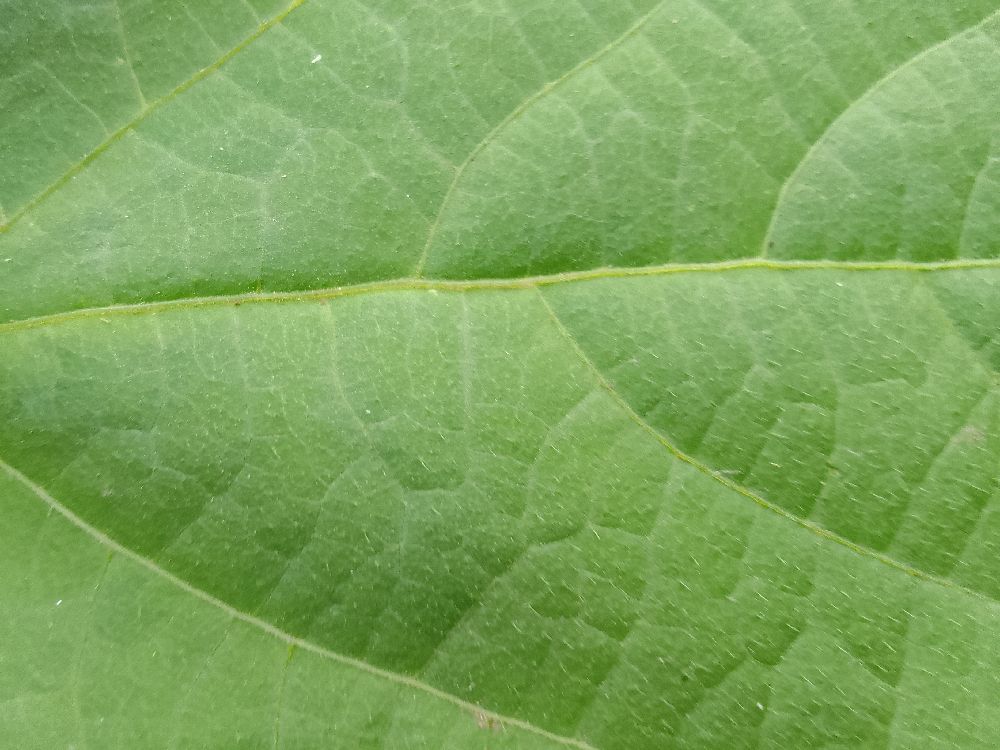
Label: healthy